Lika-Krbava County

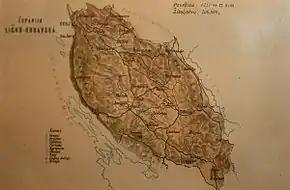
Old map of Lika-Krbava County

Lika-Krbava County was a historic administrative subdivision of the Kingdom of Croatia-Slavonia. Croatia-Slavonia was an autonomous kingdom within the Lands of the Crown of Saint Stephen, the Hungarian part of the dual Austro-Hungarian Empire. Its territory is now in southwestern Croatia. Lika and Krbava are the names of two valleys in the county (Gospić lies in Lika). The capital of the county was Gospić (Croatian, in Hungarian: "Goszpics").